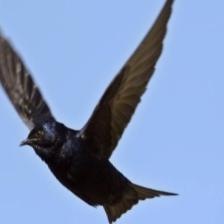
Species: PURPLE MARTIN
Scientific name: PROGNE SUBIS